Sargood Centre

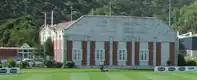
Sargood Centre in 2007, seen from the south

The Sargood Centre is the common name for the former Exhibition Art Gallery, located at 40 Logan Park Drive in Dunedin, Otago. It is registered as a Category I heritage building by Heritage New Zealand. The building was designed by Edmund Anscombe as the art gallery for the 1925 New Zealand and South Seas International Exhibition. The building is considered of "outstanding historical significance" as it is the only exhibition building from any of New Zealand's exhibitions that is still intact and in situ, and one of only eight worldwide.